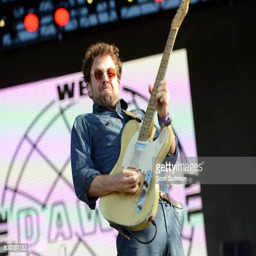
composer of folk rock artist performs onstage during arroyo seco weekend